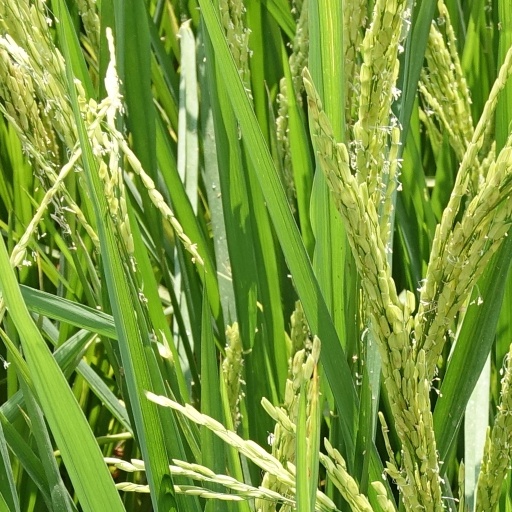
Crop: rice